Jacob van Wassenaer Obdam

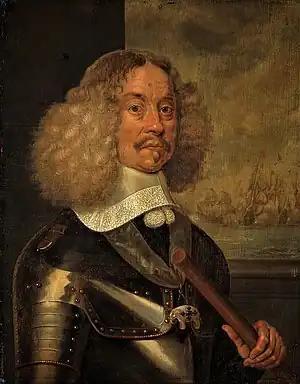
Baron Jacob van Wassenaer Obdam

Jacob van Wassenaer Obdam (1610 – 13 June 1665) was a Dutch States Navy officer and nobleman who became lieutenant admiral, and supreme commander of the Dutch navy. He had as official titles Banner Lord of Wassenaer, and Lord Obdam, Hensbroek, Spanbroek, Opmeer, Zuidwijk and Kernhem. The name "Obdam" was then also spelled as "Opdam". Contemporary English sources typically refer to him as "Admiral Opdam" or "Lord Obdam" because it was not until 1657 that he bought the Wassenaar Estate from relatives and thus acquired its title. Modern Dutch sources sometimes less correctly insert a second "van" between "Wassenaer" and "Obdam" or use the modern spelling "Wassenaar".